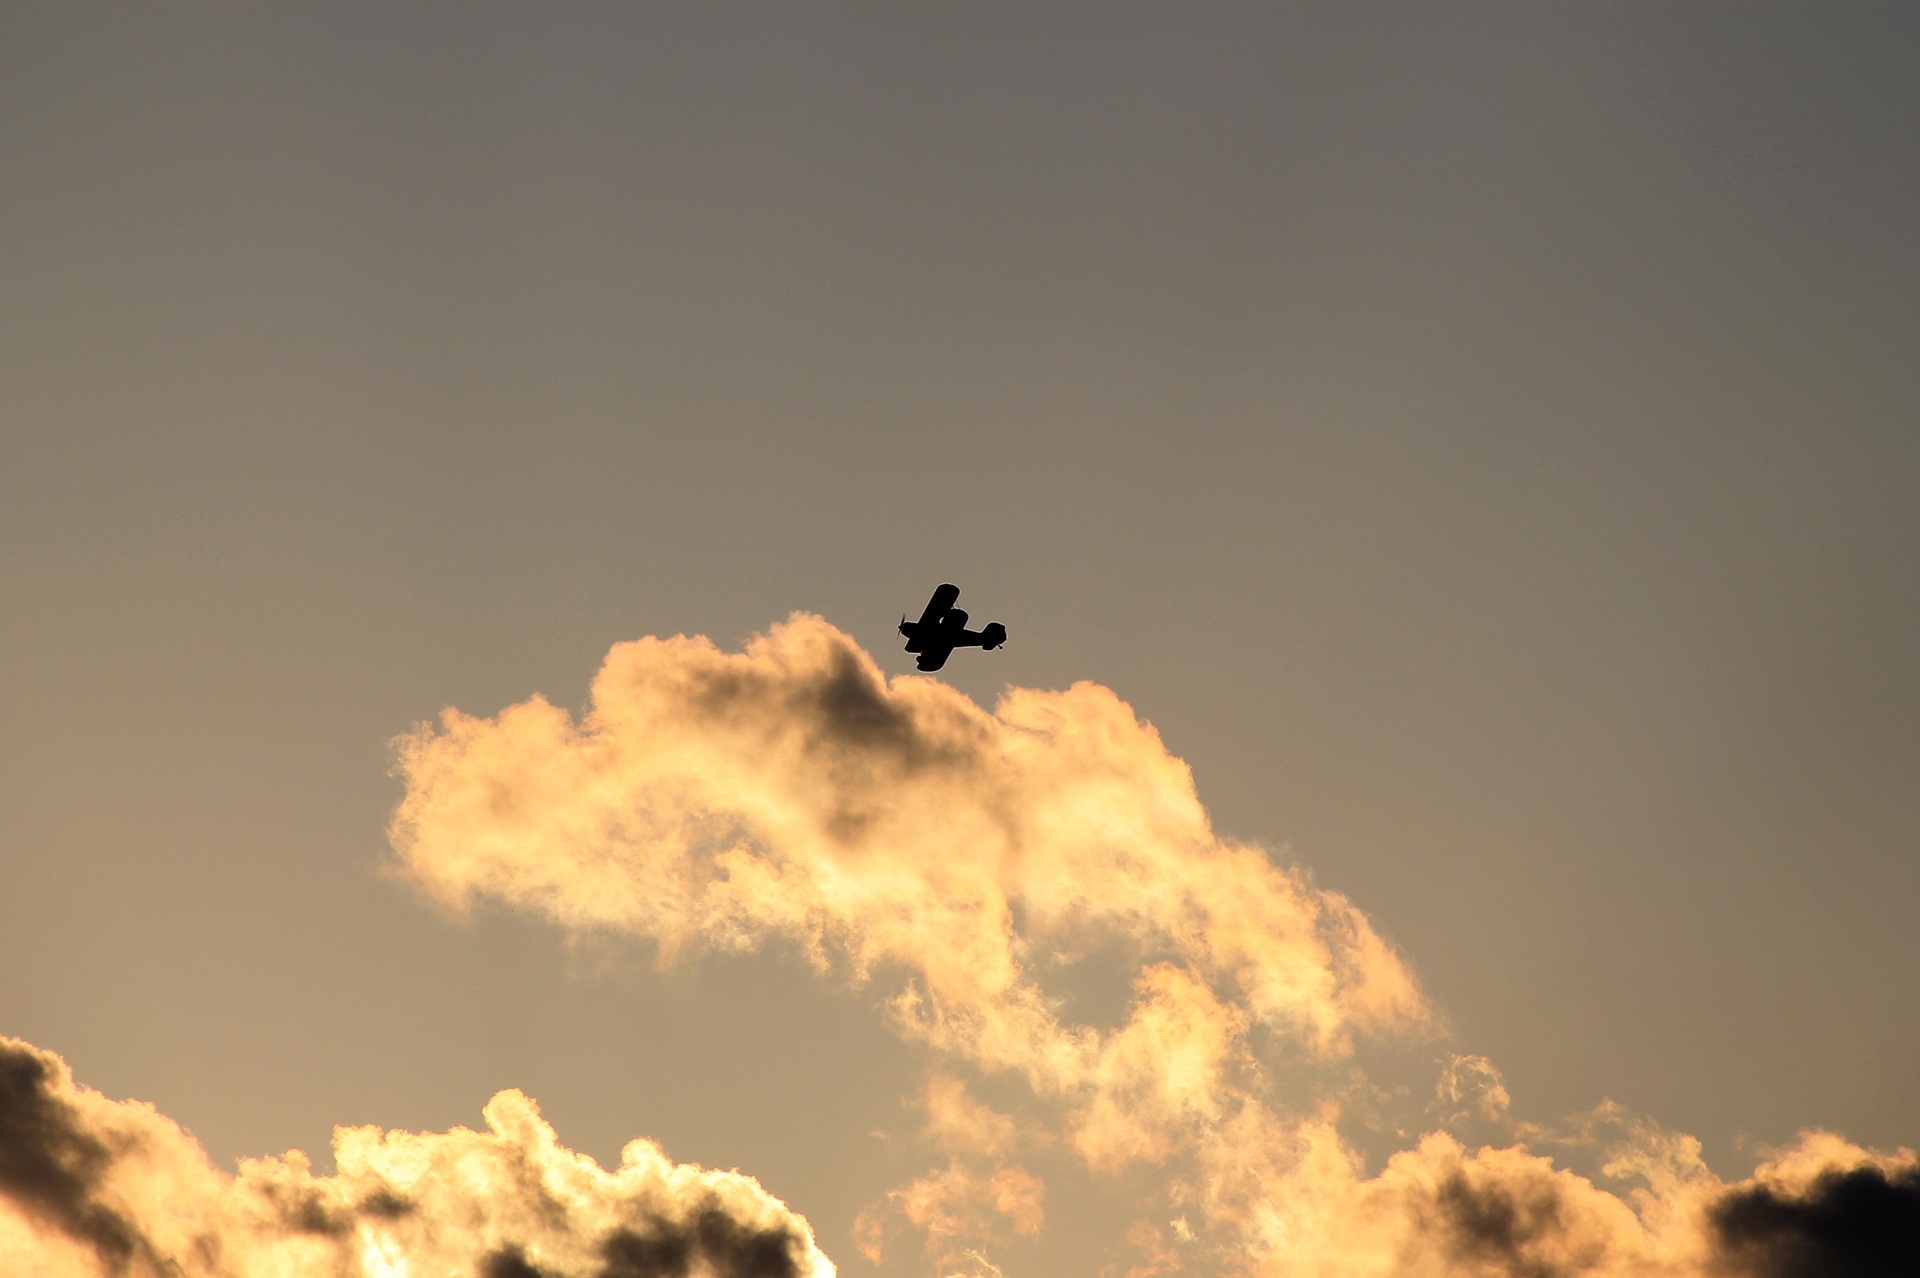
silhouette, bird, wing, cloud, sky, sunset, vintage, sunlight, morning, dawn, flying, fly, airplane, plane, aircraft, dusk, evening, aviation, flight, aerial, race, clouds, propeller, biplane, air show, bi plane, meteorological phenomenon, atmosphere of earth